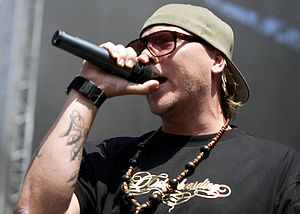
Niarn
Niarn, Nibe Festival 2009
Niarn, dansk rapper.
Niels Roos, tidligere kendt som Niarn, er en dansk rapper, forfatter, foredragsholder og tidligere radiovært.